Shirley O'Hara

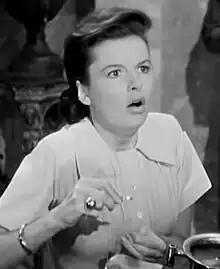
O'Hara in "The Chase" (1946)

Shirley O'Hara (born Shirley Har; August 15, 1924 – December 13, 2002) was an American actress. She appeared in numerous films from the 1940s to the 1980s.